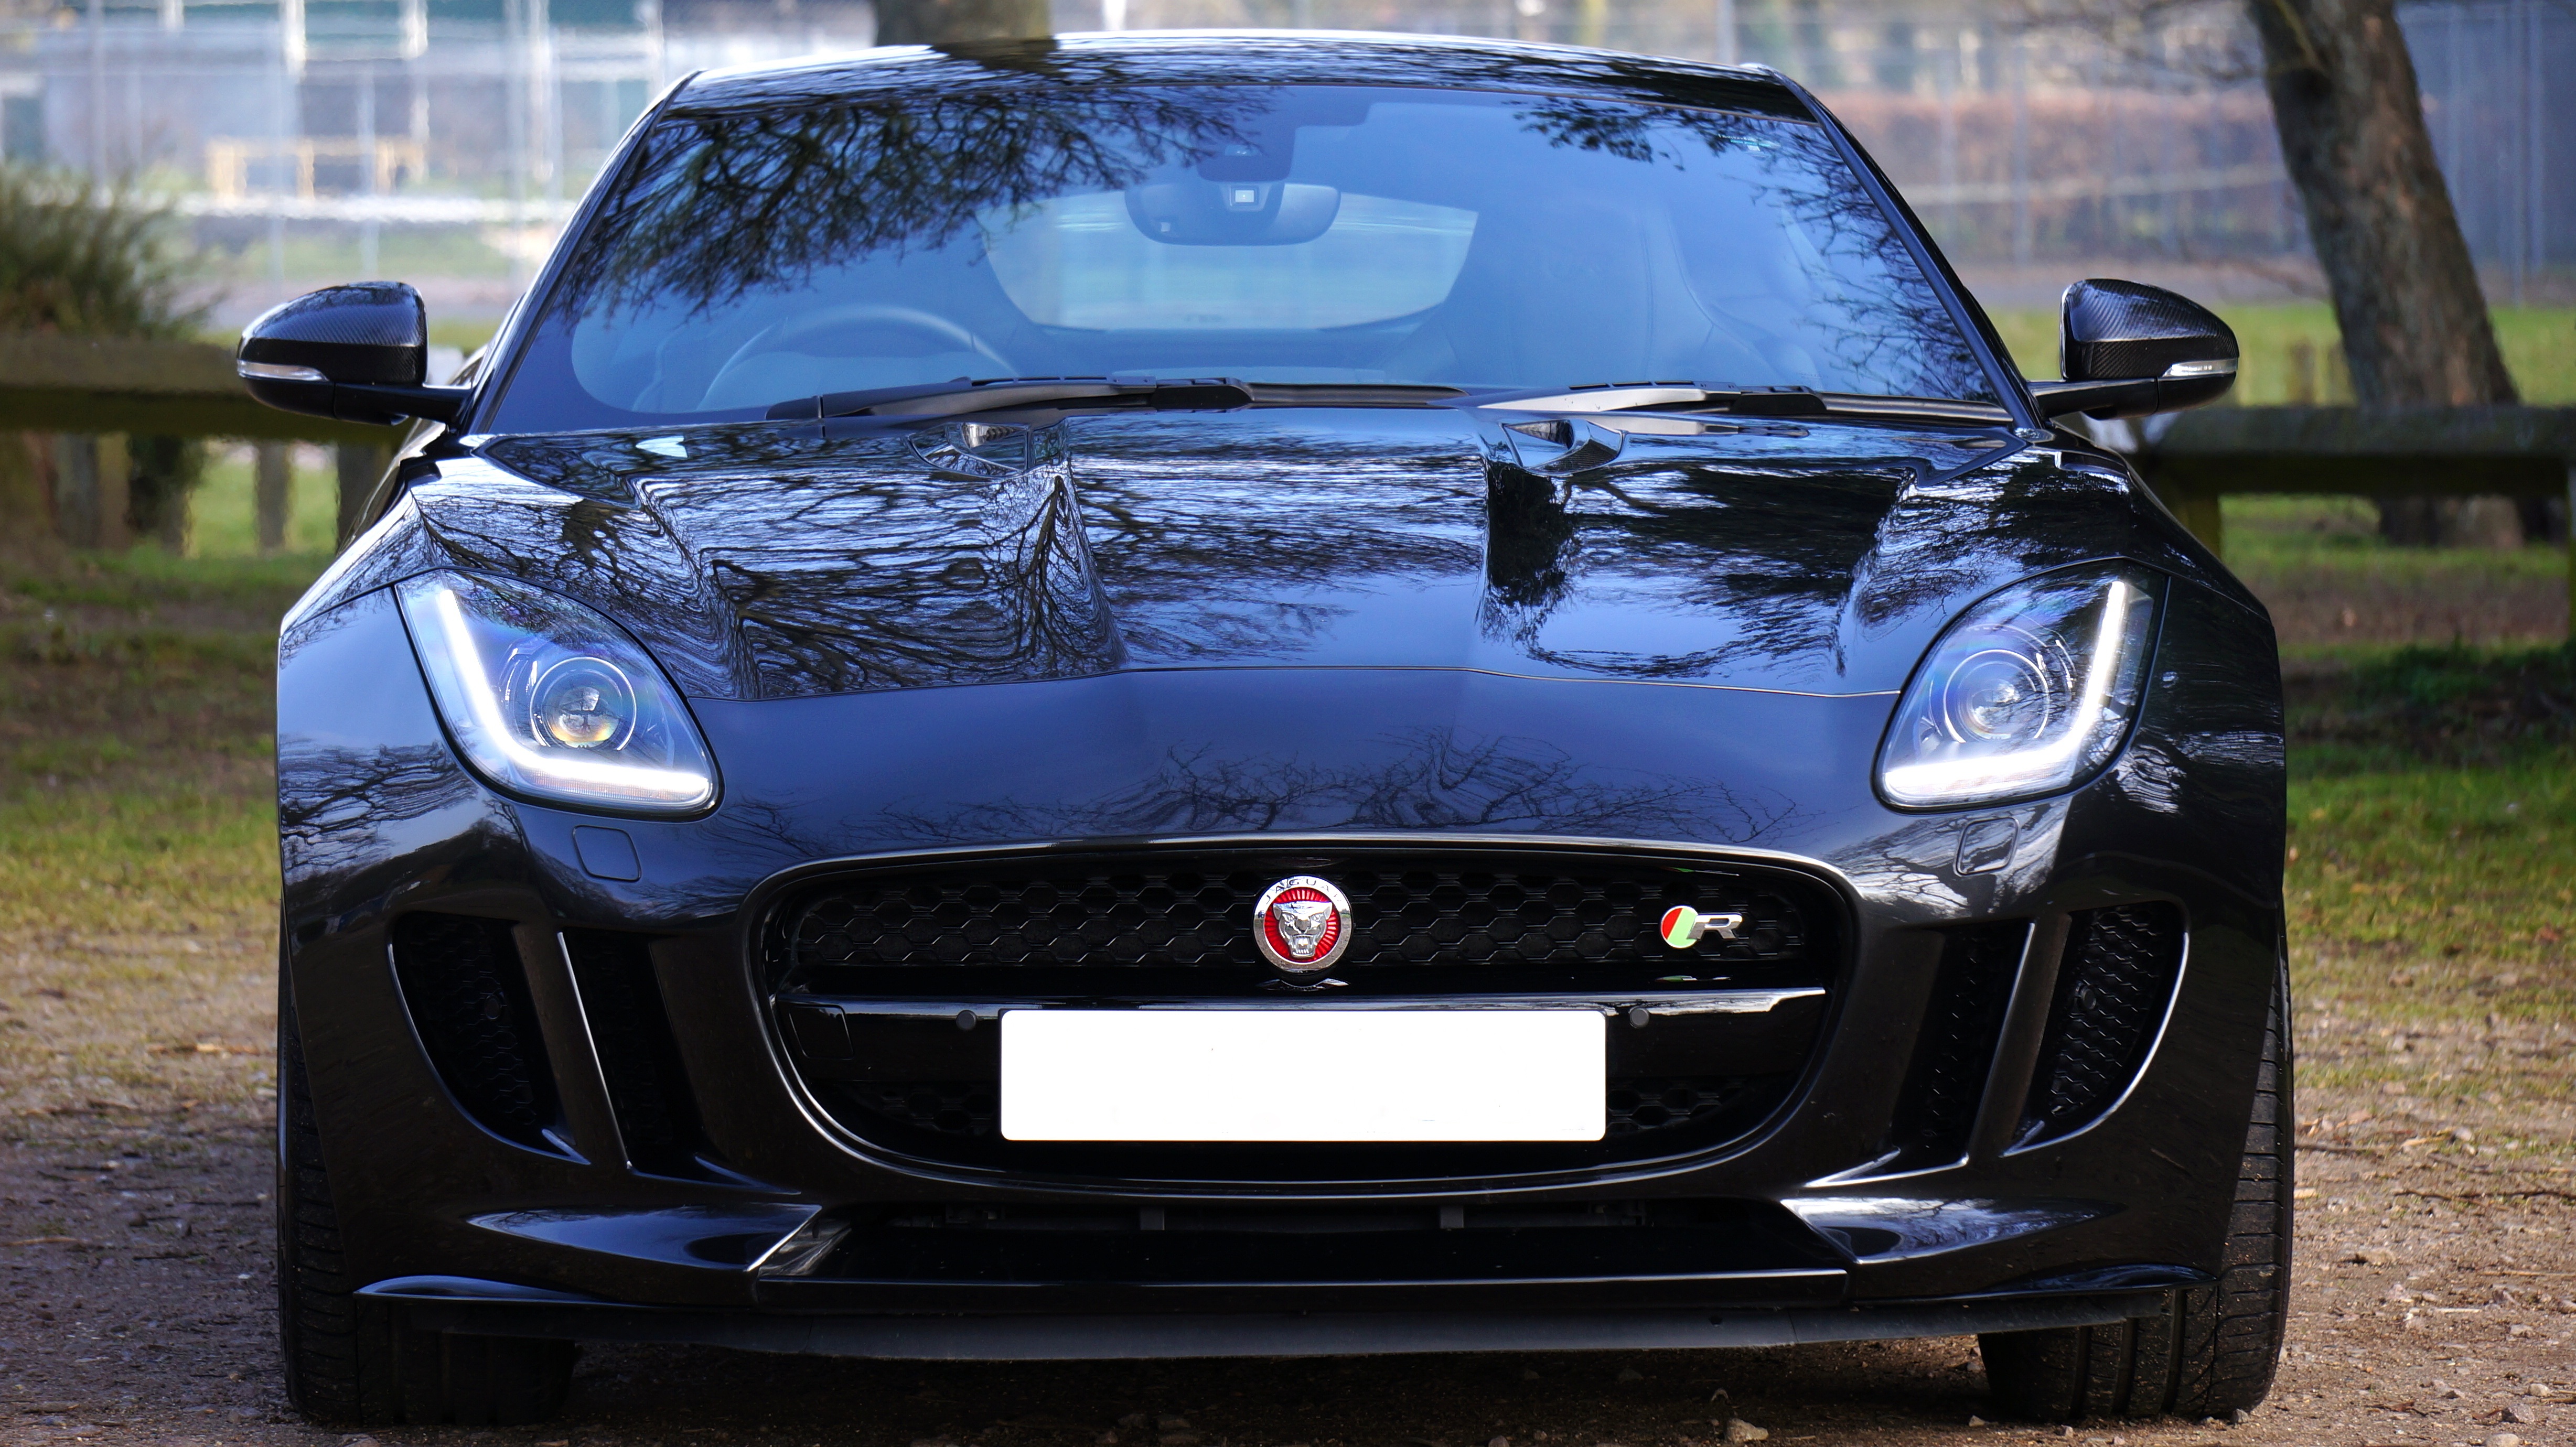
car, automobile, transportation, vehicle, auto, speed, automotive, sports car, supercar, power, luxury, performance, jaguar, fast, sportscar, city car, f type, land vehicle, automobile make, automotive exterior, automotive design, luxury vehicle, performance car, family car